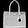
Label: Bag